Heavy in Your Arms

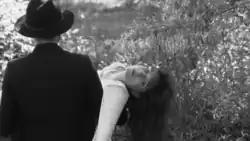
In this scene, Welch is carried by an unknown man while looking at the camera. Its visuals were compared to "The Blair Witch Project"'s "lofi style" while the clothing was compared to the Victorian era costumes used in Kate Bush's music videos.

The music video for "Heavy in Your Arms" was released via the Eclipse soundtrack's YouTube channel on 7 July 2010. The video was directed by Tom Beard and Tabitha Denholm. The video, filmed entirely in black and white begins with Welch laying in a bed while being carried by the arms of a person hidden in the dark. The camera glitches and shows a scene of Welch in front of an abandoned building before it returns to the initial scene where she is taken from the bed. In the following scene, Welch is seen singing while lying on the floor, holding a shell similar to the single's artwork. The video also shows shots of Welch being carried by a man (played by Welch's former partner Stuart Hammond) whose face is not seen through various places. The video ends with a scene similar to the one in the beginning, with the only difference that Welch is returned to her bed by the same person.